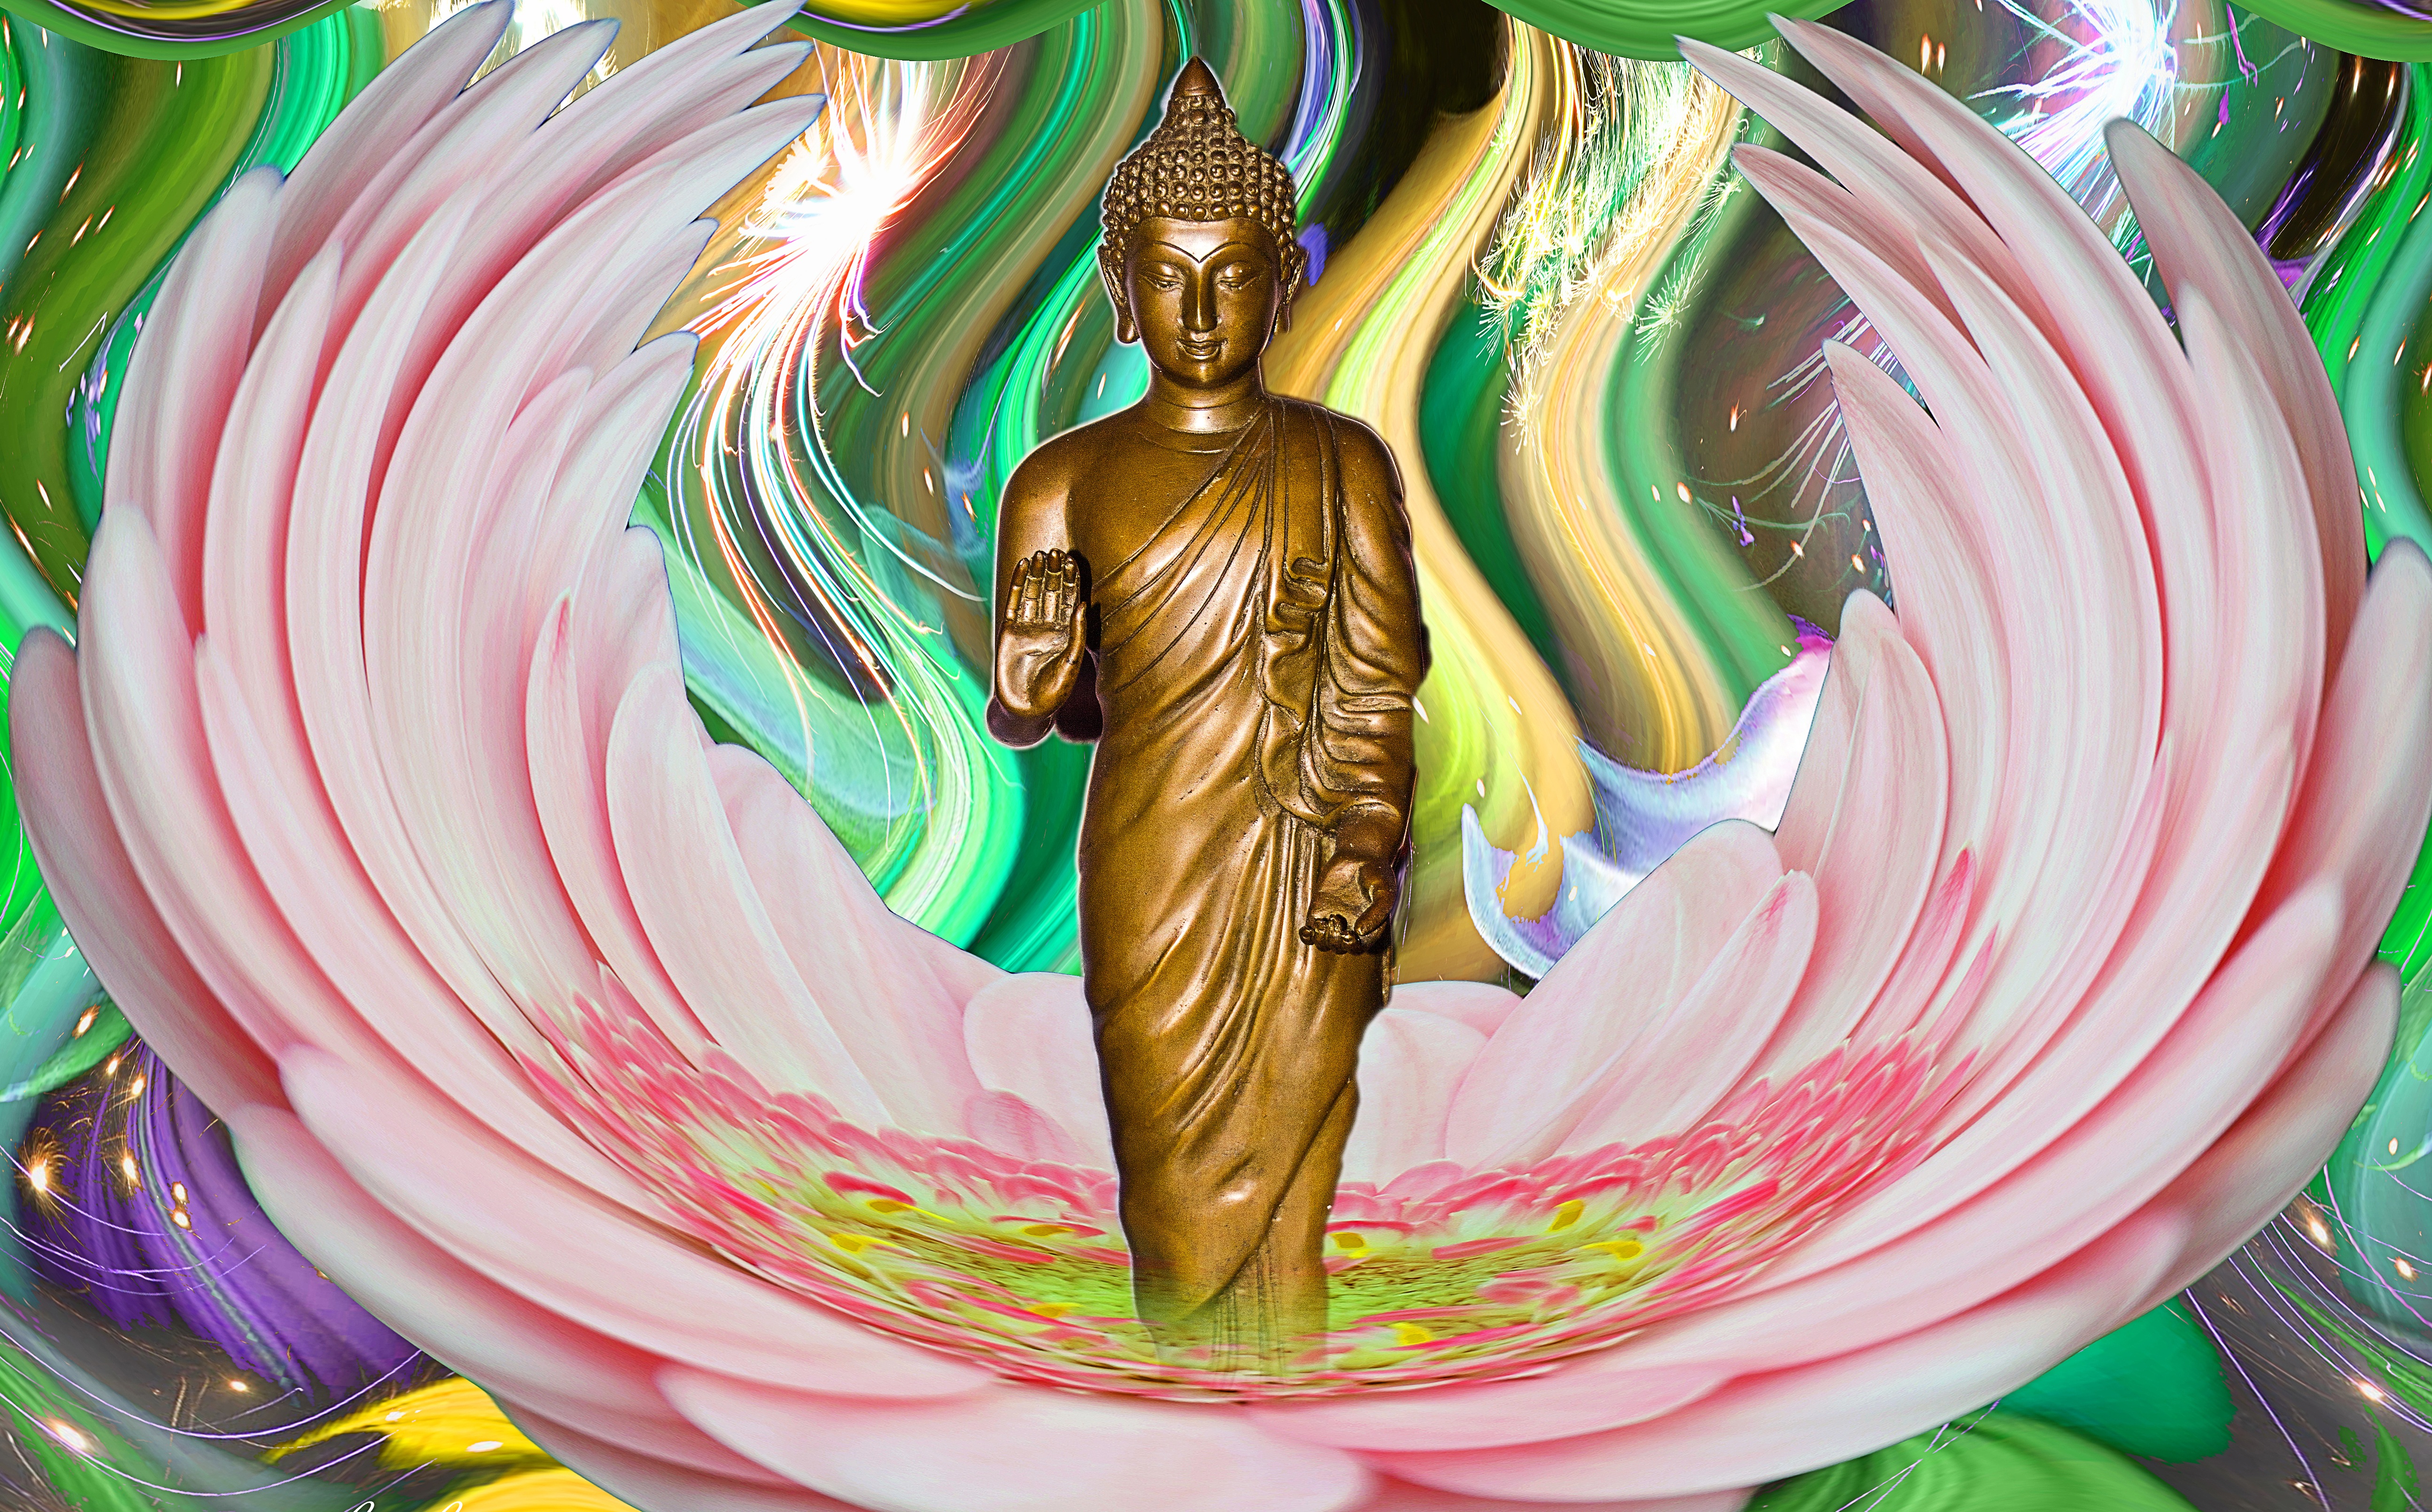
creative, flower, spiritual, buddha, dragon, fantasy, organ, fairy, fictional character